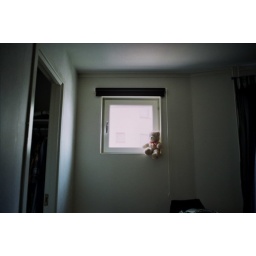
One of the bedroom windows in our new apartment.